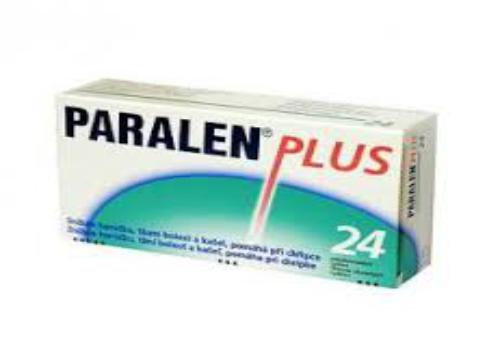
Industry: Medical